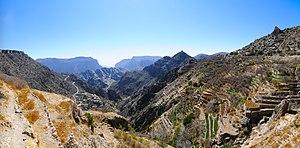
Le djebel Akhdar constitue le massif central des monts Hajar, une imposante chaîne de montagnes qui traverse le Nord du Sultanat d'Oman.